Yellowstone bison herd

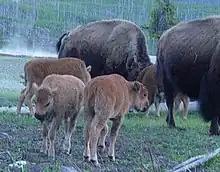
Bison calves in Yellowstone

The Yellowstone bison herd is considered to have minimal cattle gene introgression, meaning that there is no evidence of significant hybridization between these bison and cattle. The bison at Yellowstone National Park have become the foundation animals for many other bison herds throughout the United States, such as the Henry Mountains bison herd and (partially) the Wind Cave bison herd, and several groups in the United States and Canada are making efforts to return bison to nature parks or reserves in parts of their previous natural range. Some large tracts of open range and natural habitat have been purchased by private individuals or groups to prepare for bison reintroduction.